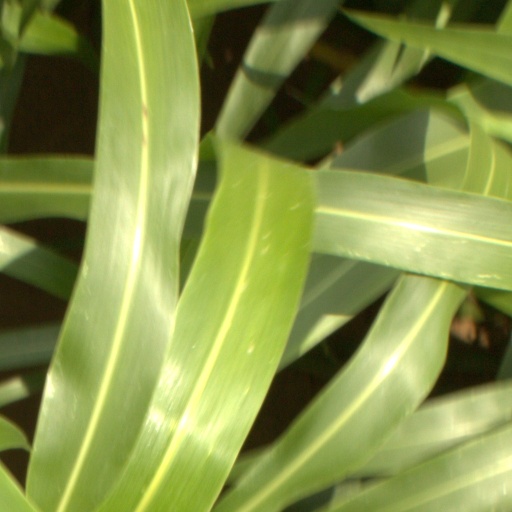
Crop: sorghum